Fénix Awards

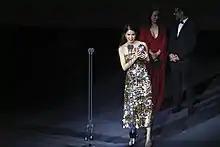
Juana Acosta holding the egg-like trophy at the 2018 awards

Presented by the association Cinema23 (created in turn in 2012), the awards were created in 2014 to honor works in the Ibero-American film industry. The first ceremony took place in October 2014 in Mexico City, only some months after the celebration of the 1st Platino Awards (with the same Ibero-American scope) in Panama City.